Hypnagogic pop

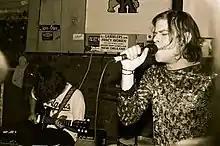
Ariel Pink performing in 2007

Examples of specific sounds evoked by hypnagogic pop artists range from "ecstatically blurry and irradiated lo-fi pop" to "seventies cosmic-synth-rock" and "tripped-out, tribal exotica". Writing for "Vice" in 2011, Morgan Poyau described the genre as "making awkward bedfellows out of experimental music enthusiasts and weird progressive pop theorists." He described a typical manifestation of the style as featuring long tracks "saturated with echo, delay, smothered guitars and amputated synths." Critic Adam Trainer writes that, rather than a particular sound, the music was defined by a collection of artists who shared the same approaches and cultural experiences. He observed that their music drew from "the collective unconscious of late 1980s and early 1990s popular culture" while being "indebted stylistically to various traditions of experimentalism such as noise, drone, repetition, and improvisation."